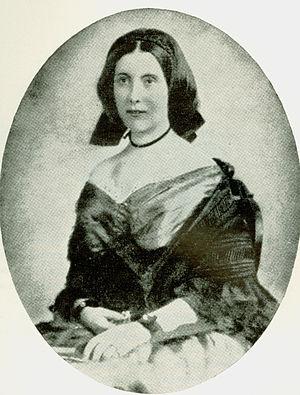
Henrique Mitchell de Paiva Couceiro CvTE • OTE • ComTE • MOVM • CvA • GCIC est un militaire, un administrateur colonial et un homme politique portugais. Il est connu pour avoir participé aux campagnes d'occupation coloniale en Angola et au Mozambique mais aussi pour avoir inspiré les "Incursions Monarchistes" contre la première République portugaise en 1911, 1912 et 1919. Il préside le gouvernement de ce qu'on nomme la Monarchie du Nord proclamée le 19 janvier 1919 et renversée le 13 février 1919. Nombre de participants à cet épisode politique appartiennent au groupe de l'Intégralisme lusitanien. Son dévouement à la cause monarchiste et son adhésion à l'Intégralisme le conduisirent plusieurs fois à l'exil, avant et même après l'avènement de l'Estado Novo au Portugal.